Our Lady of Peace Church (Erie, Pennsylvania)

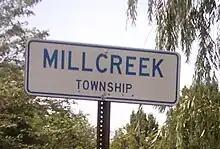
The Millcreek Township sign

Our Lady of Peace is a Roman Catholic parish with a church and K-8 school. It is located in Millcreek Township in Erie County, Pennsylvania.